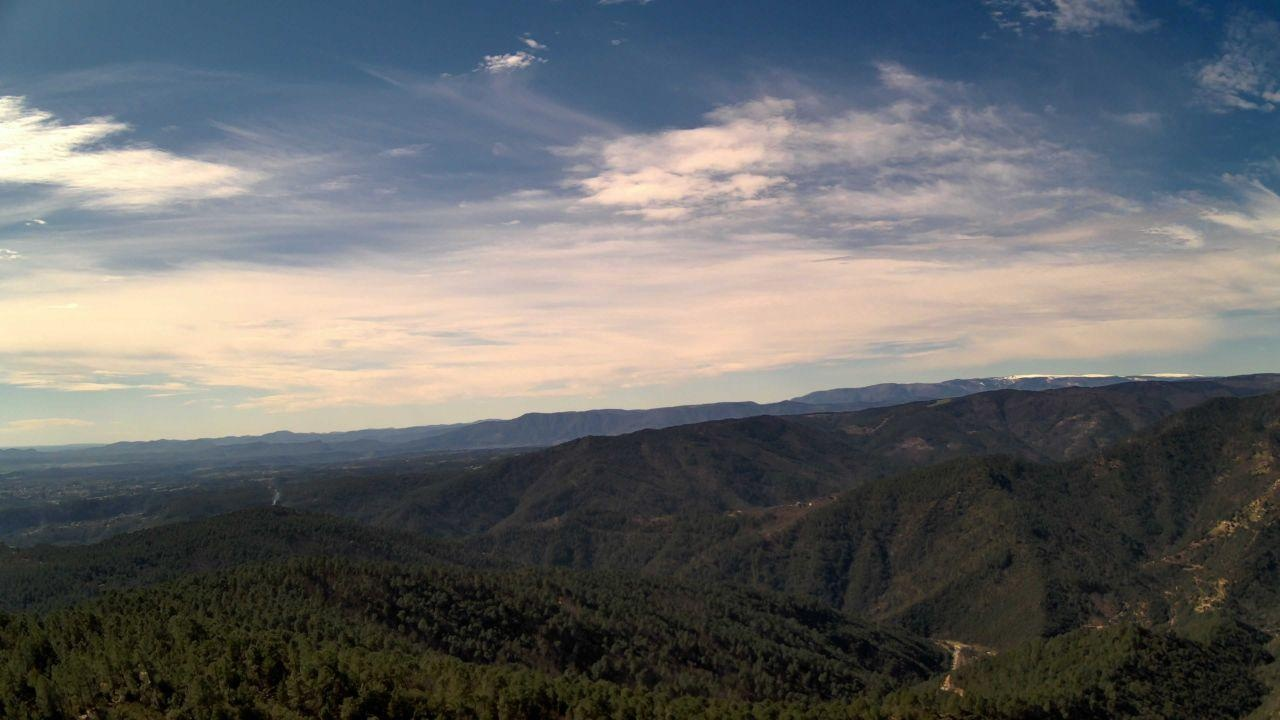
Fire: no
Smoke: yes